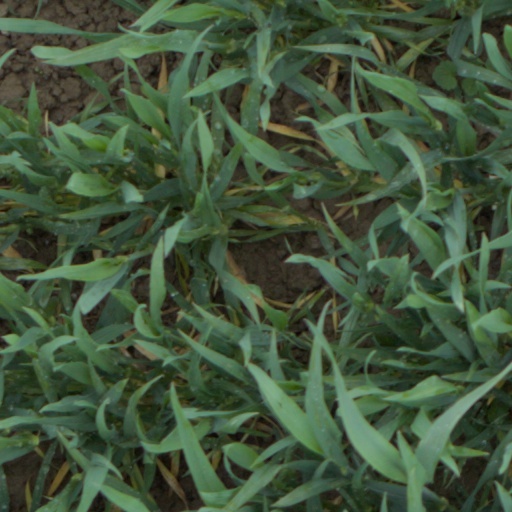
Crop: wheat